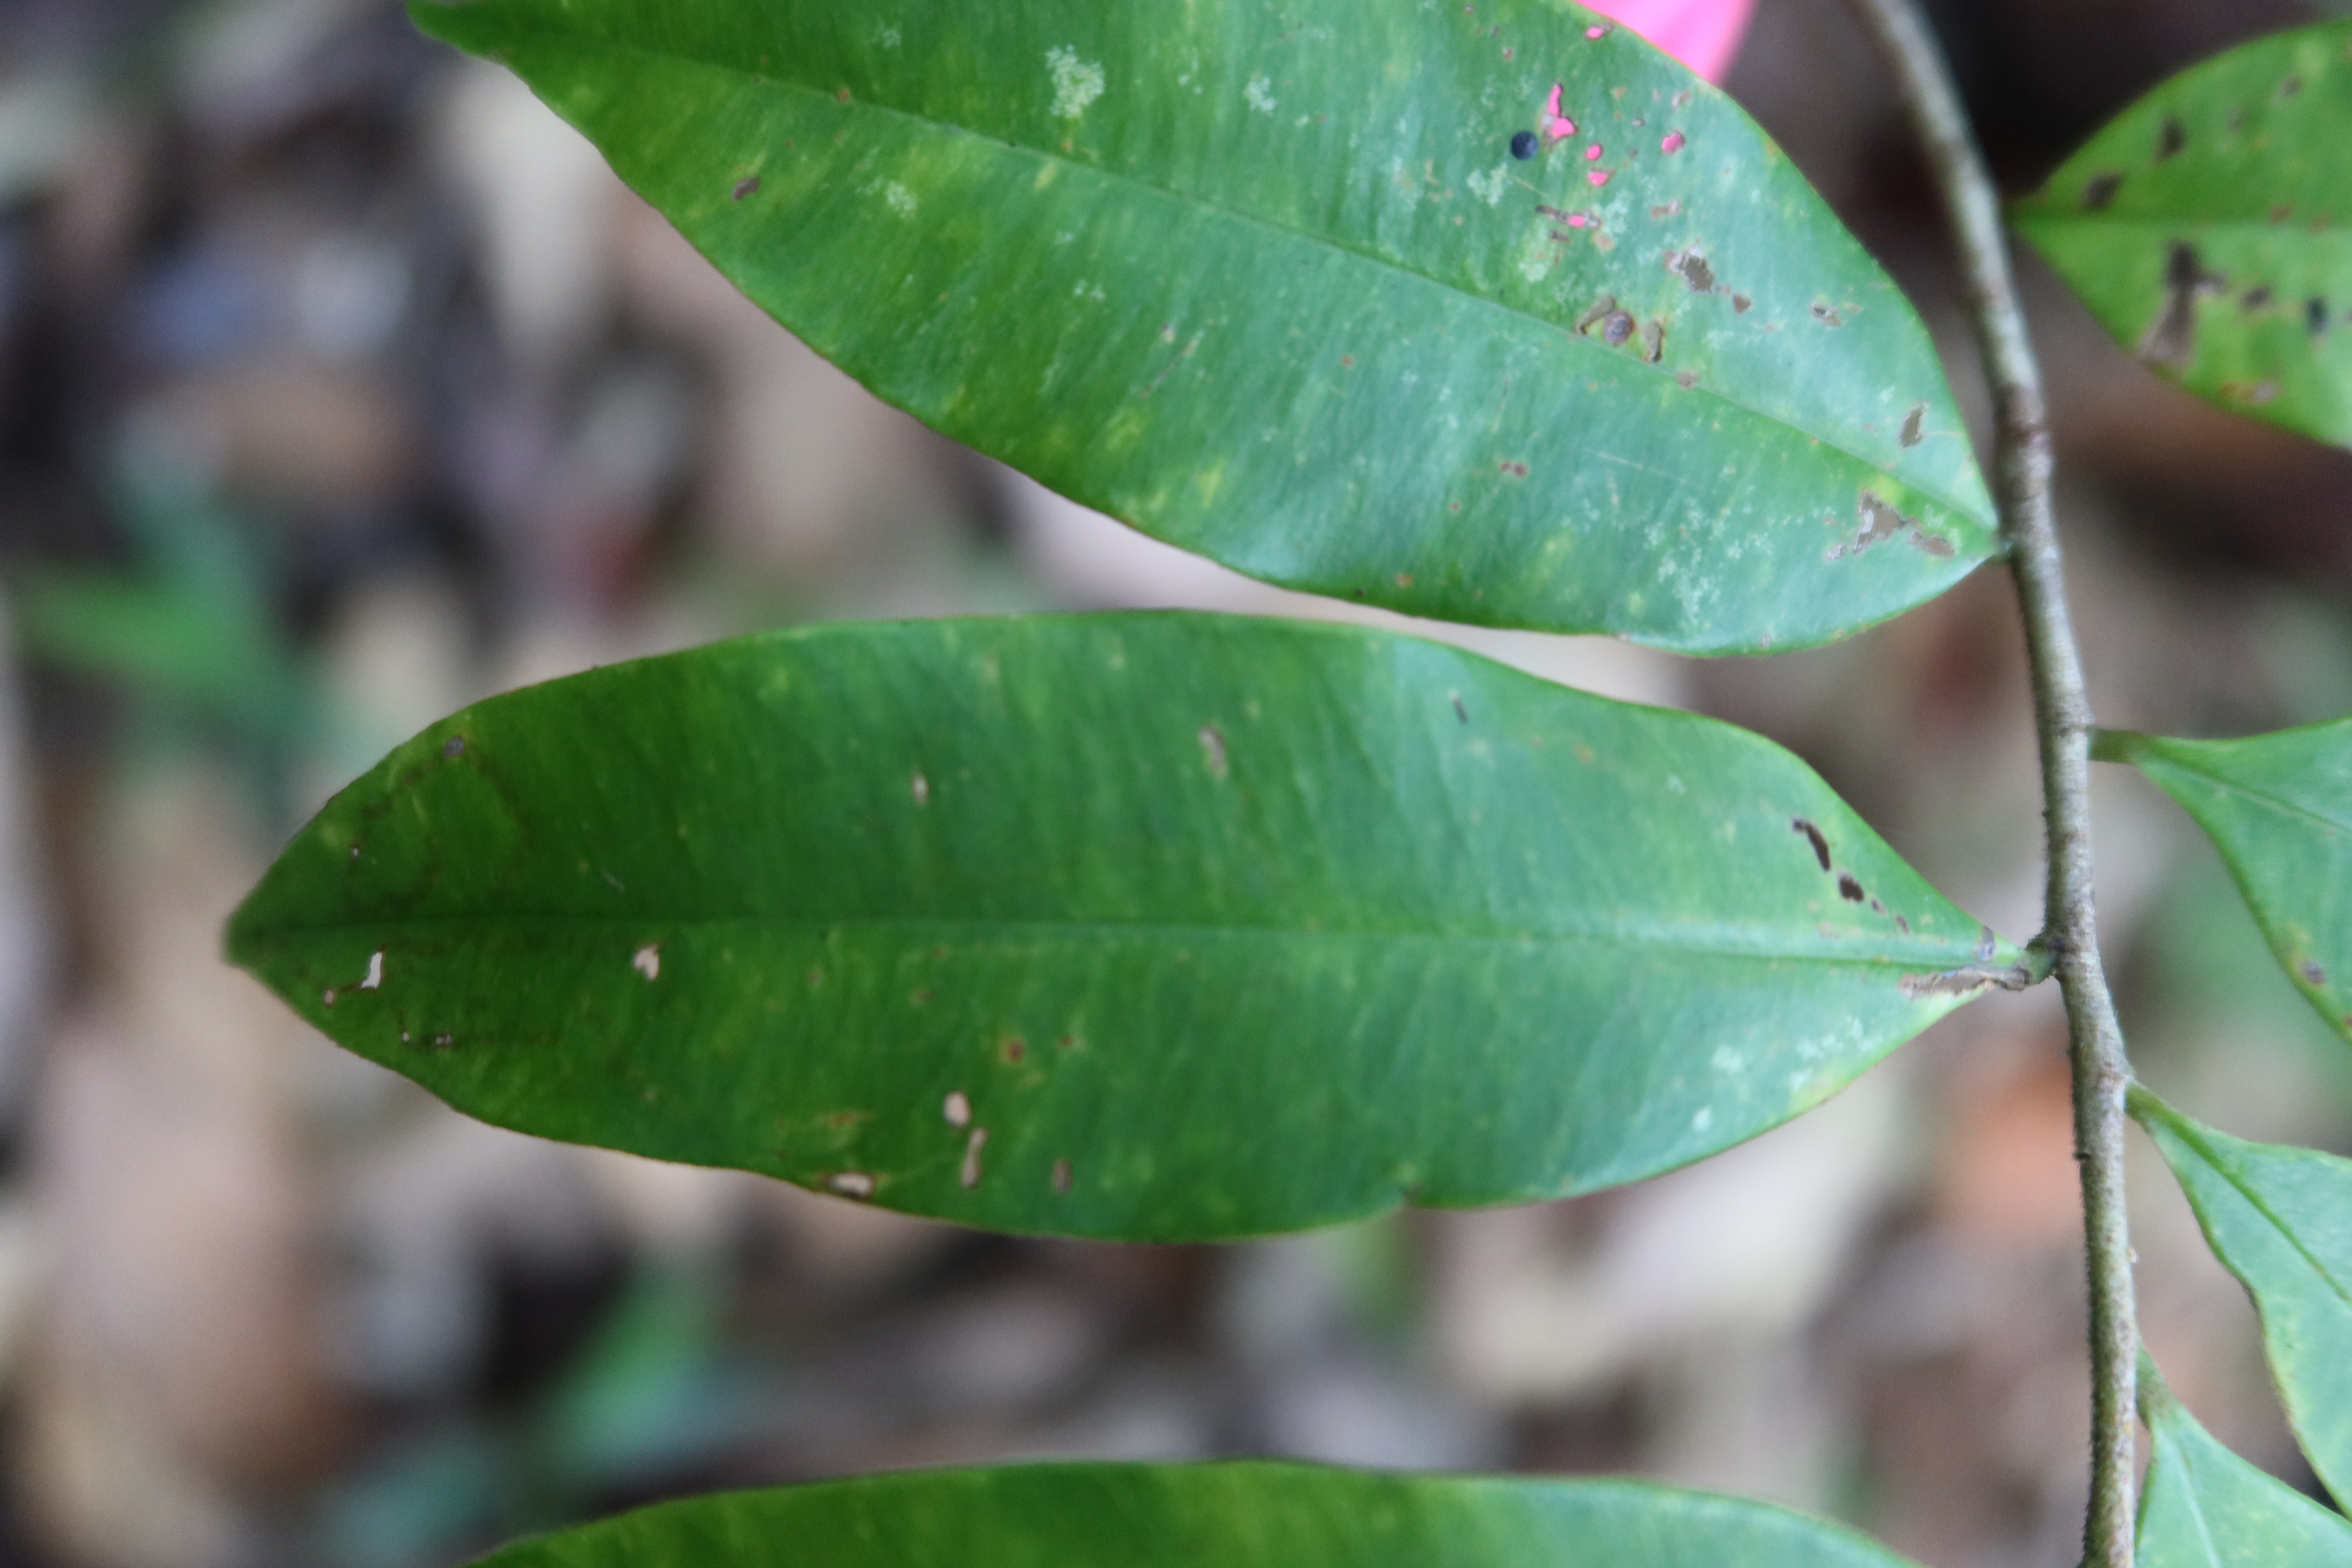
Label: Brown spots